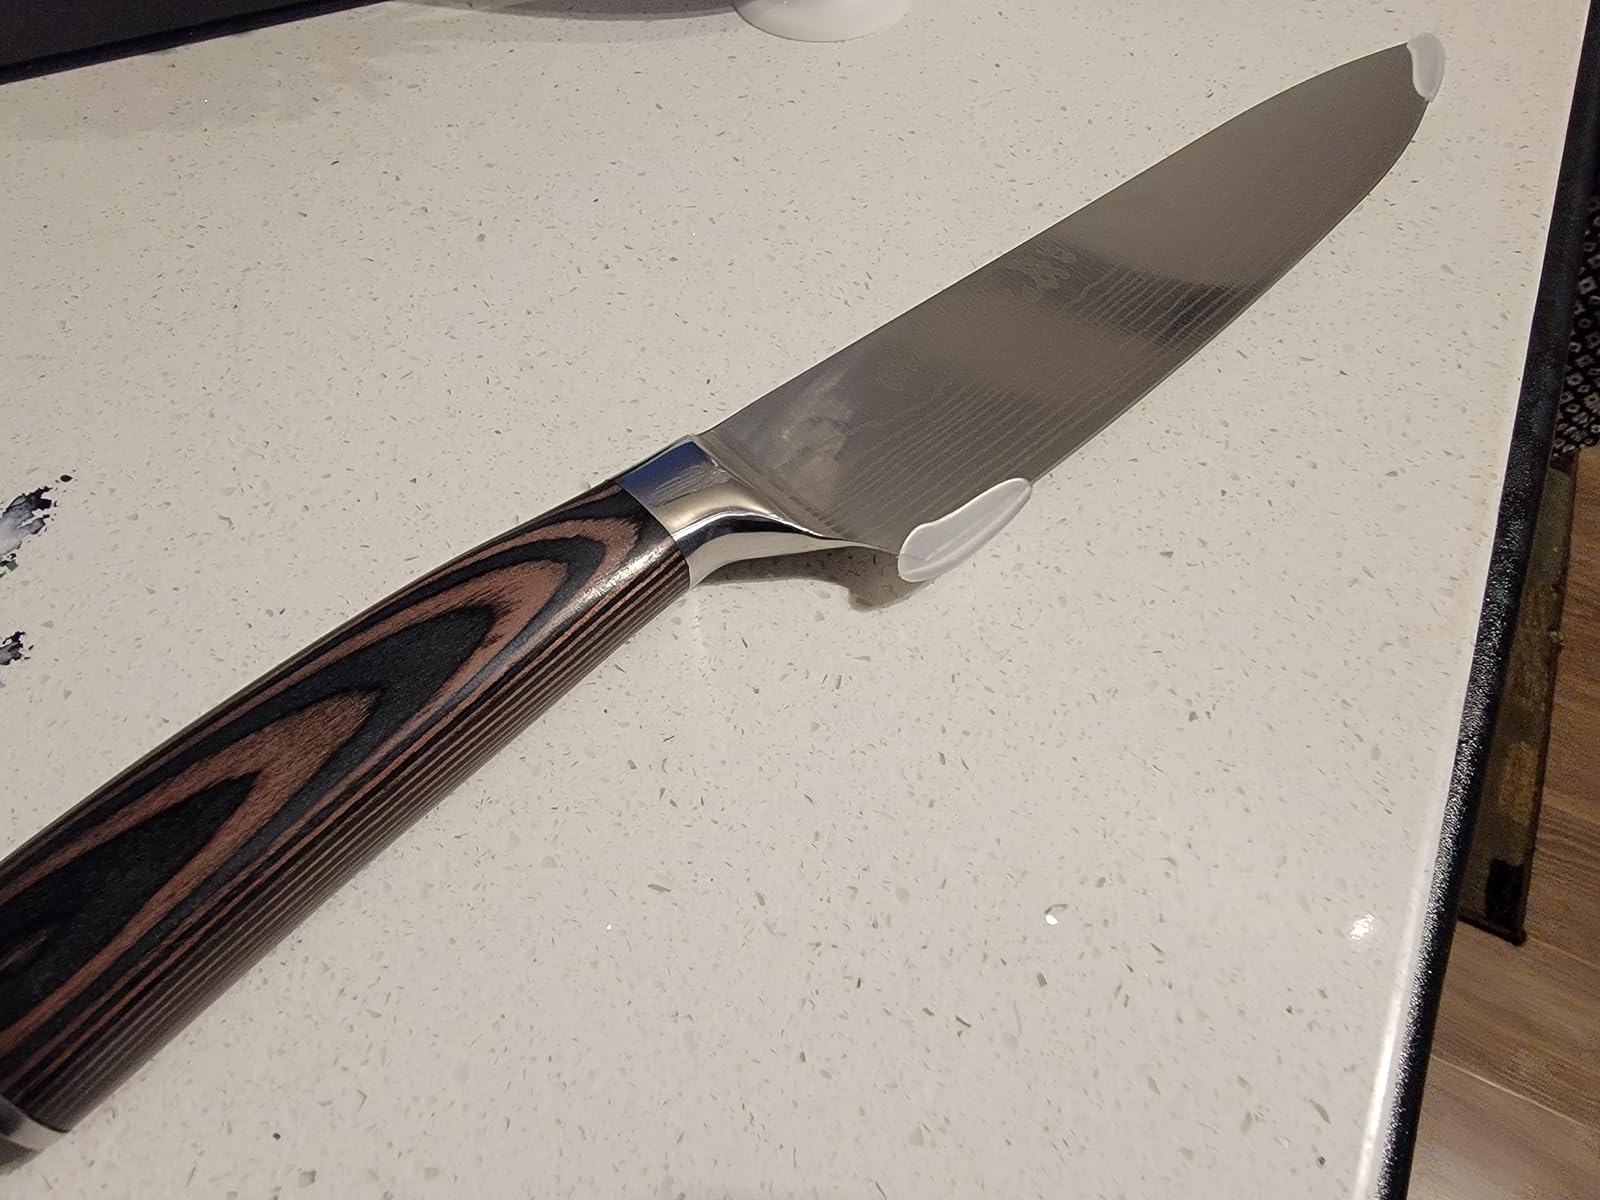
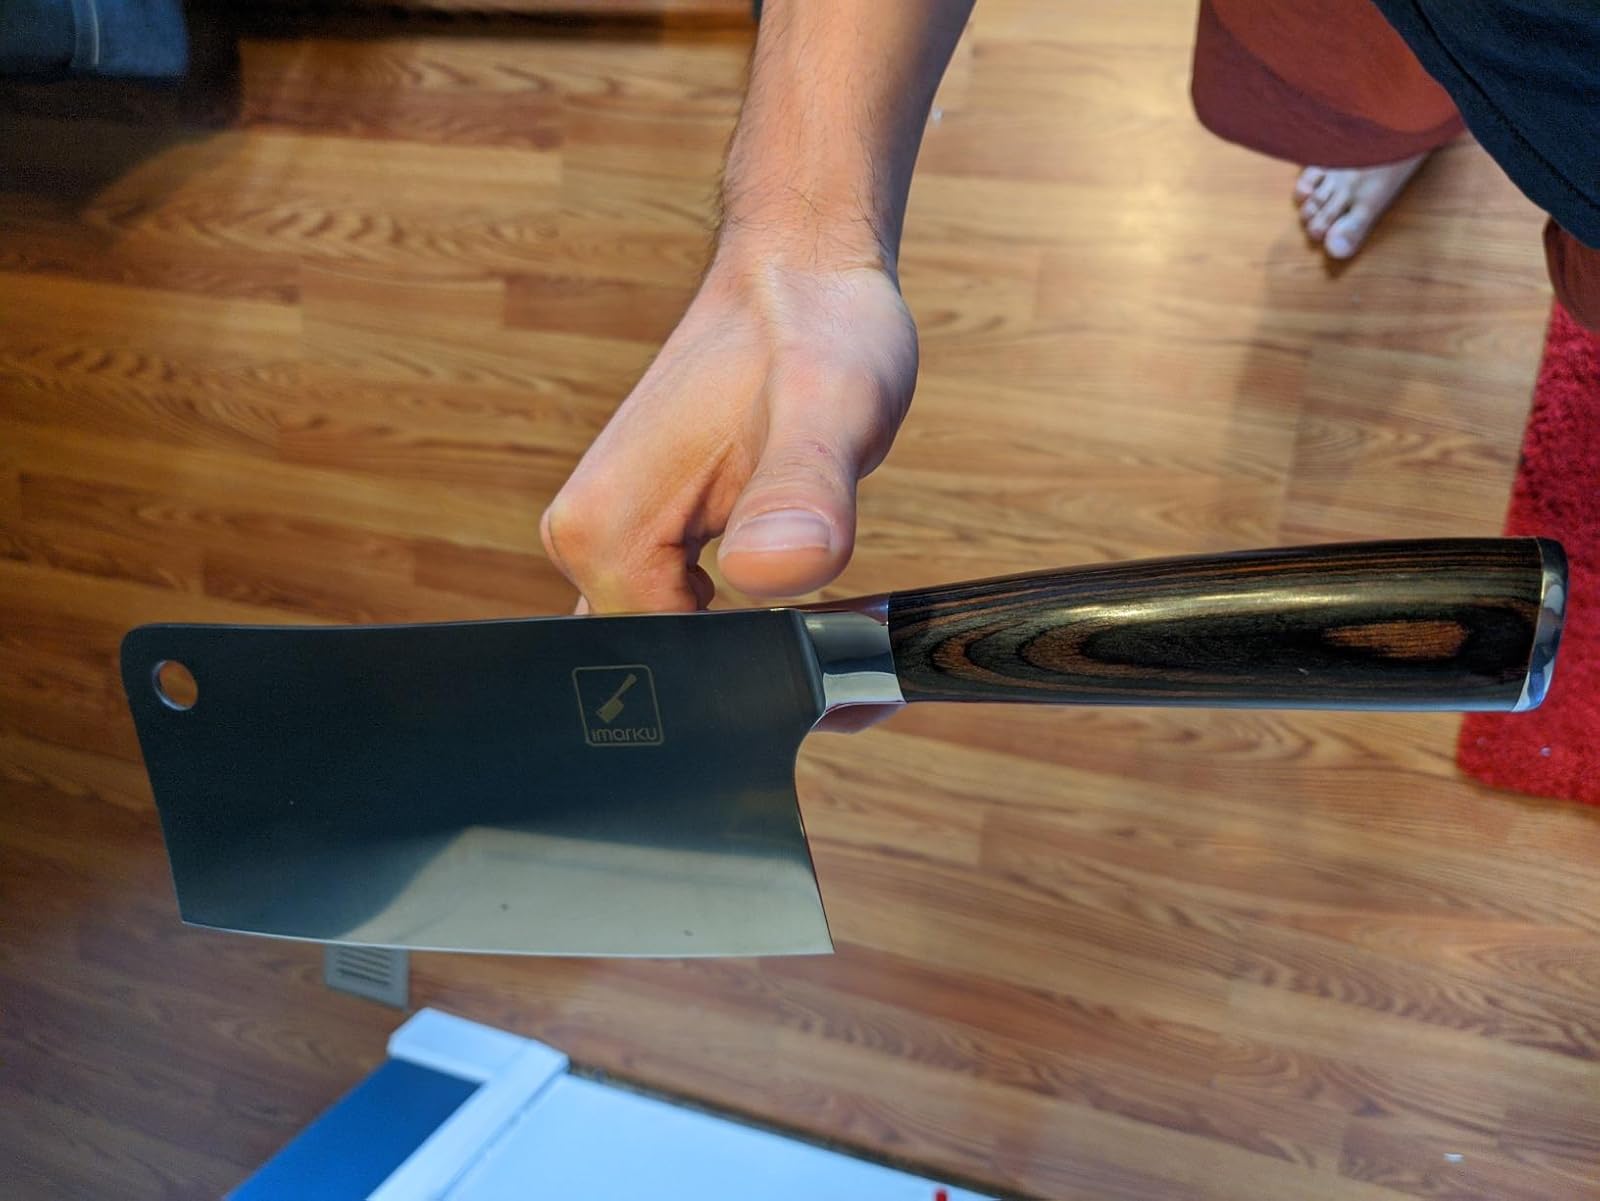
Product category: items_knife
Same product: no